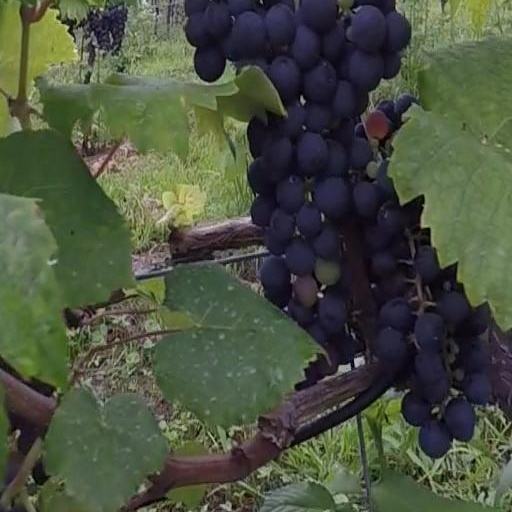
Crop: grape